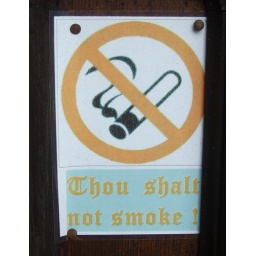
This is on the door of the Anglican church in Northenden.